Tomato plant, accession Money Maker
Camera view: tilt-top (135 deg); turntable rotation: 30 degrees
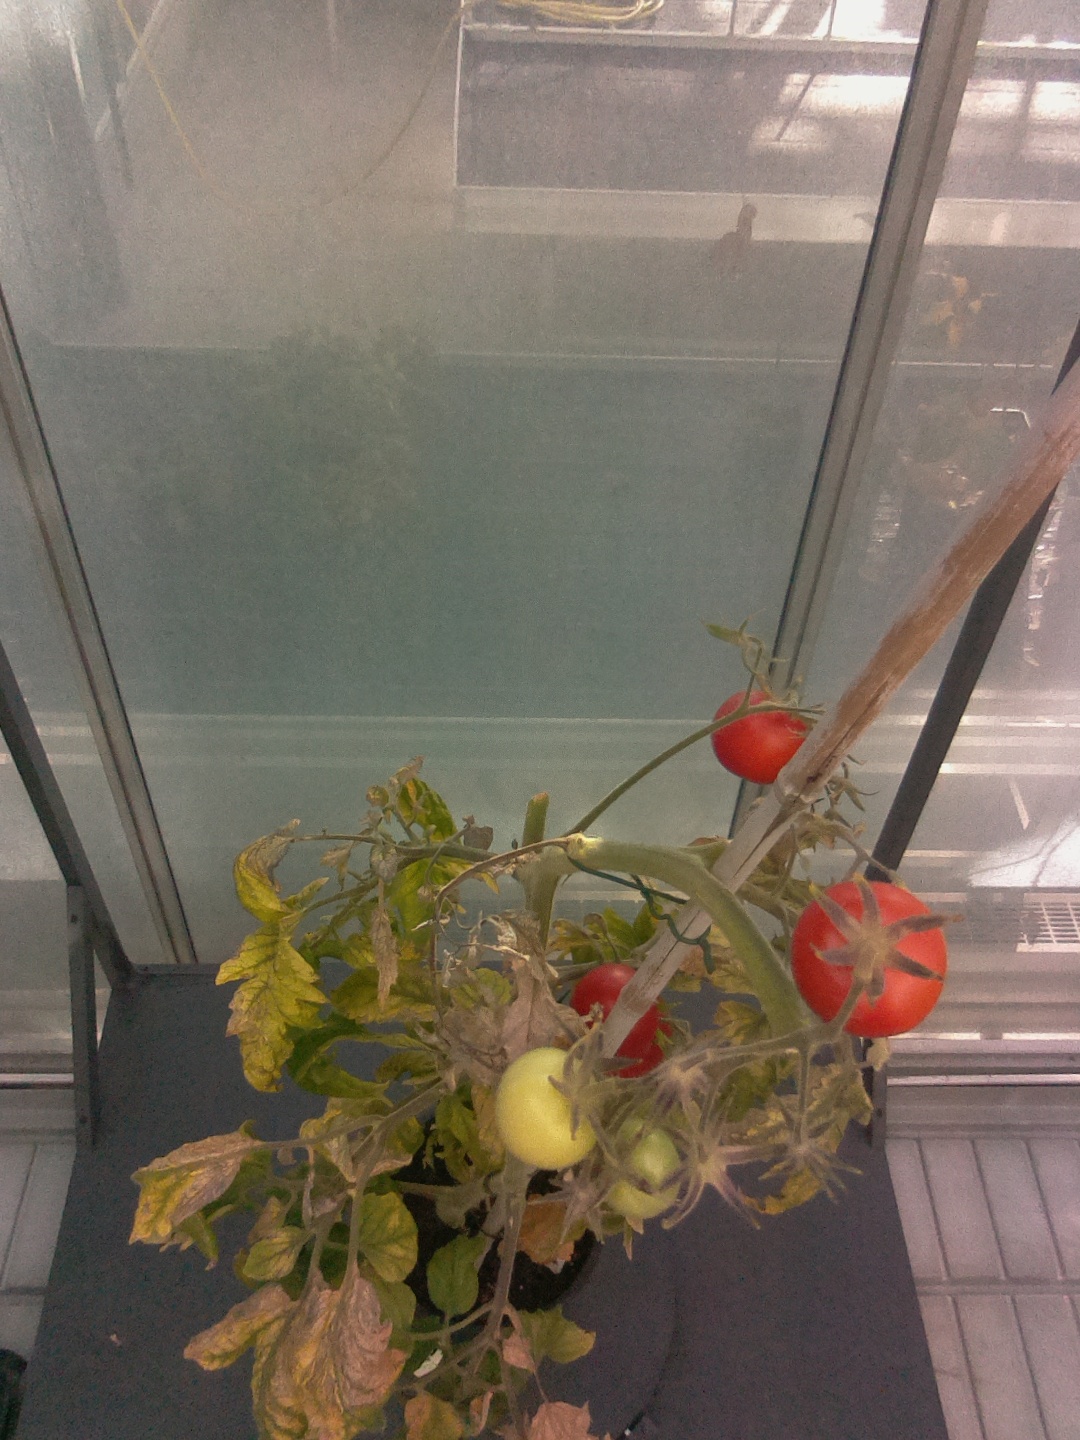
BBCH growth stage 85: 50%-60% of fruits show typical fully ripe color